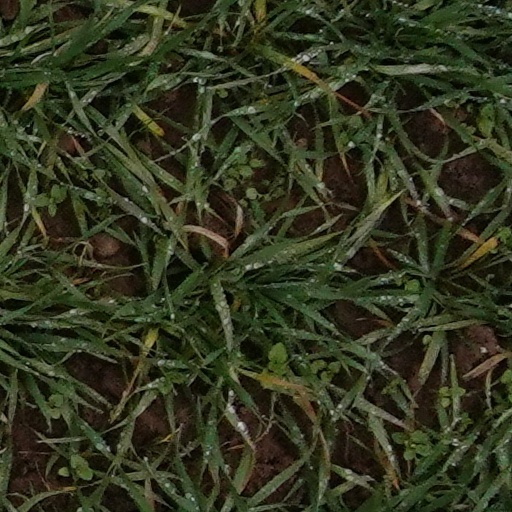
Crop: wheat